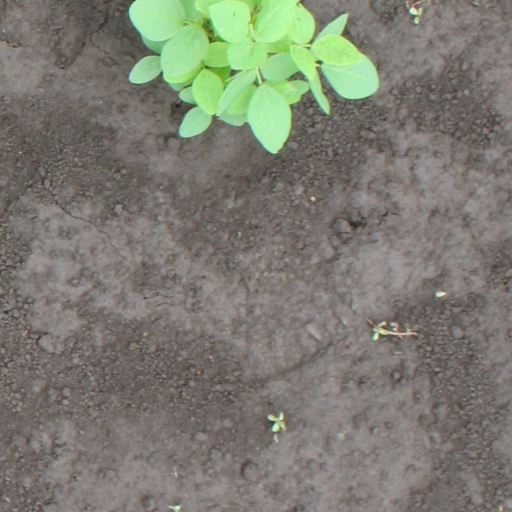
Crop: soybean